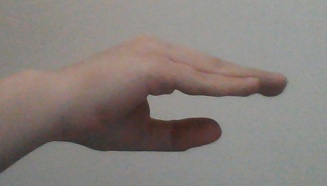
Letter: jeem